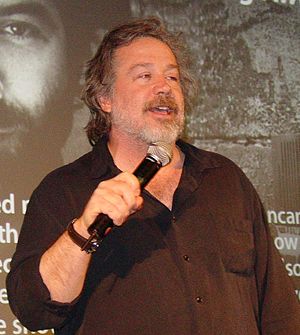
Tom Hulce
"Thomas Edward ""Tom"" Hulce er en amerikansk skuespiller og teaterproducent.